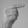
ASL letter: G